Lee Geung-young

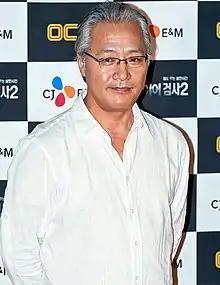
Lee in 2012

Lee graduated from the Department of Drama in Seoul. He debuted in 1977 and after completing his mandatory military service, he debuted in 1982 as the 10th public relations actor for the Korea Broadcasting Corporation (KBS), became a voice actor for a year, and re-entered his KBS 18th career in 1983. In 1983, he debuted as an actor in the KBS drama "Ordinary People". He also wrote and directed the films "The Gate of Destiny" (1996) and "The Beauty in Dream" (2002).